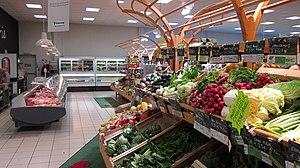
Rennes (Ille-et-Vilaine, Bretagne, France)
Biocoop est une société anonyme coopérative à capital variable, spécialisée dans la distribution commerciale de produits alimentaires labellisés AB, Bio Cohérence, Demeter, etc et de produits du commerce équitable, d'écoproduits et de cosmétiques. En 2019, son réseau est composé de plus d'un demi-millier de magasins répartis dans toute la France et est adhérent de Synadis Bio, le syndicat qui regroupe les magasins spécialisés en alimentation biologique.